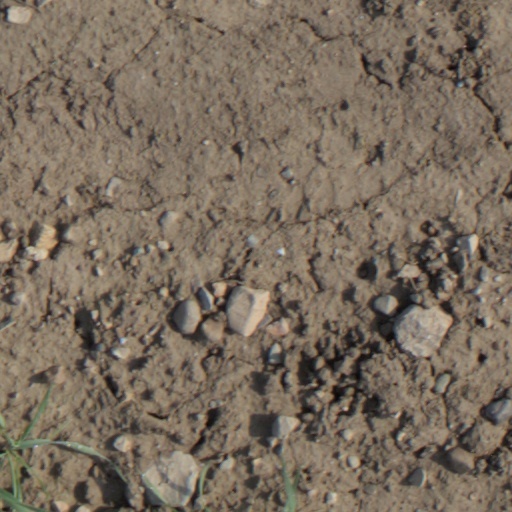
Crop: wheat